Tashkent Mechanical Plant

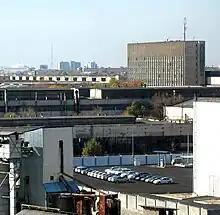
TAPOiCh in 2009

TAPOiCh lacked financing and technical parts from Russian partners in the aftermath of the collapse of the Soviet Union.